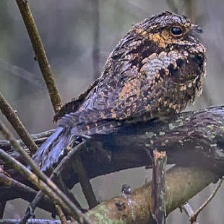
Species: EASTERN WIP POOR WILL
Scientific name: ANTROSTOMUS VOCIFERUS